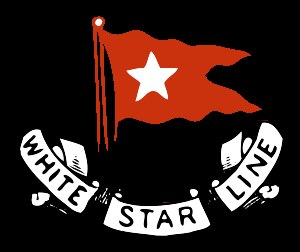
White Star Line
Virksomhedens logo.
The Oceanic Steam Navigation Company, eller mere kendt som The White Star Line var et prominent skibsrederi, mest berømt for RMS Titanic.